Margaret Prior

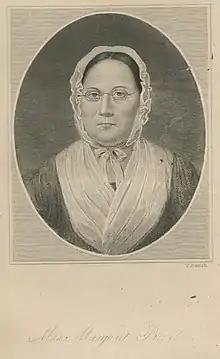

Margaret Prior (Barrett; after first marriage, Allen; after second marriage, Prior; 1773 – April 7, 1842) was an American humanitarian, urban missionary, moral reform worker, and writer who established a school and a soup kitchen in New York City. She was well known in New York City as one of the most successful laborers in the cause of moral reform, between the years 1835 and 1845. Prior was one of the originators of the American Female Moral Reform Society. She was, for a number of years, one of its managers, and was for five years in its employment as a missionary in New York City. The reports of her visits were published posthumously in "Walks of usefulness, or, Reminiscences of Mrs. Margaret Prior", in 1851.